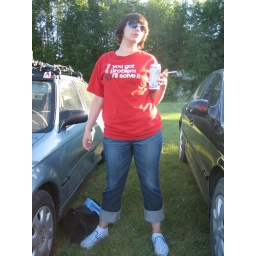
found this shirt outside of a gas station in barre on our way to monster trucks